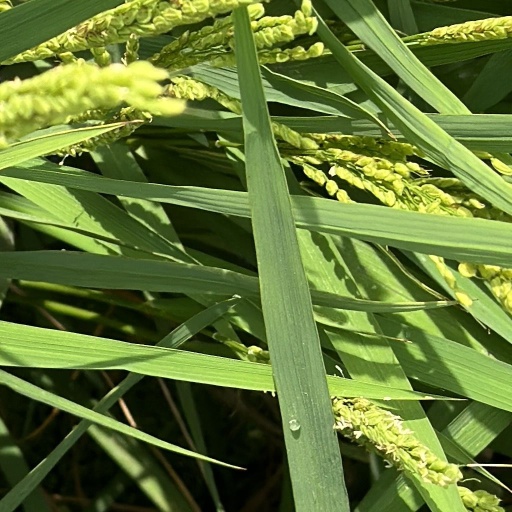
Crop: rice